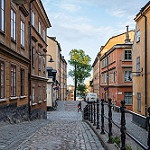
Label: buildings